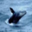
Label: whale